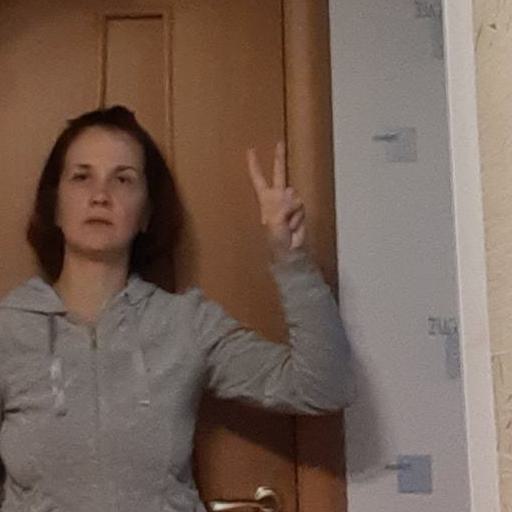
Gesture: peace